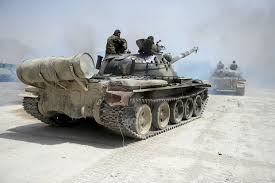
Label: Tank